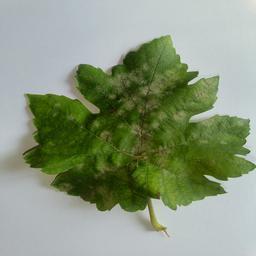
Label: Powdery Mildew